New Brunswick, New Jersey

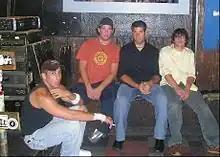
A band offstage at the Court Tavern in 2004. The live music club opened in 1981 and reopened as a 100% vegan venue in 2024.

"New Brunswick Today" is a print and digital publication launched in 2011 by Rutgers journalism alumnus Charlie Kratovil which uses the tagline "Independent news for the greater New Brunswick community." The publication has covered issues with the city's water utility among others and was featured on Full Frontal with Samantha Bee.